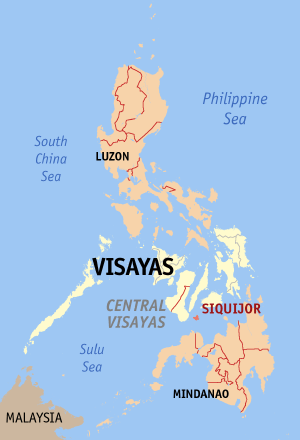
Siquijor est une île et une province des Philippines faisant partie de la région des Visayas centrales.